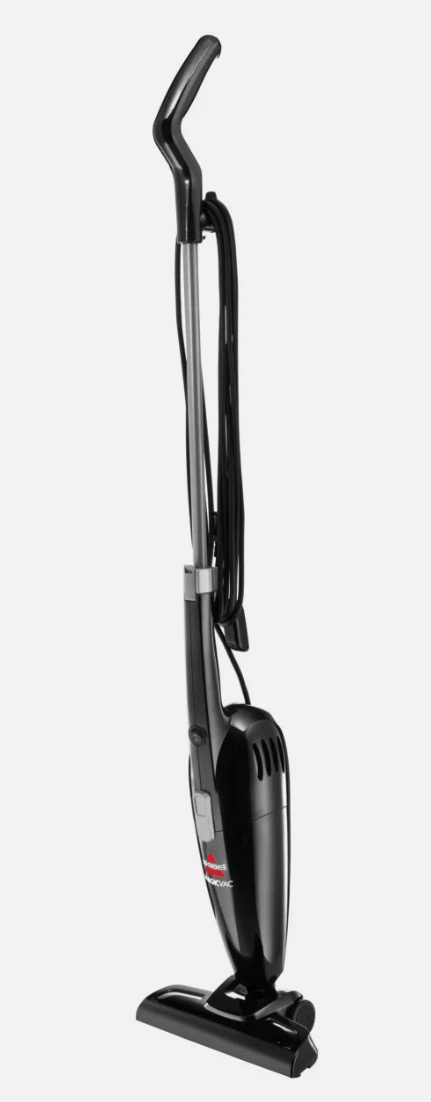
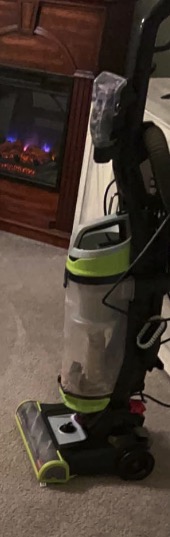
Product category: items_vacuum
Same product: no